University Town station (Shenzhen Metro)

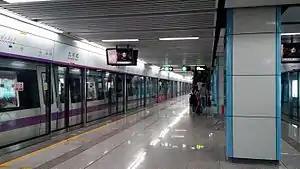
Interior of University Town Station

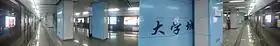
University Town Station panorama

University Town station is a Metro station on Line 5 of the Shenzhen Metro. It opened on 22 June 2011. The station is an underground station and serves the University Town of Shenzhen.